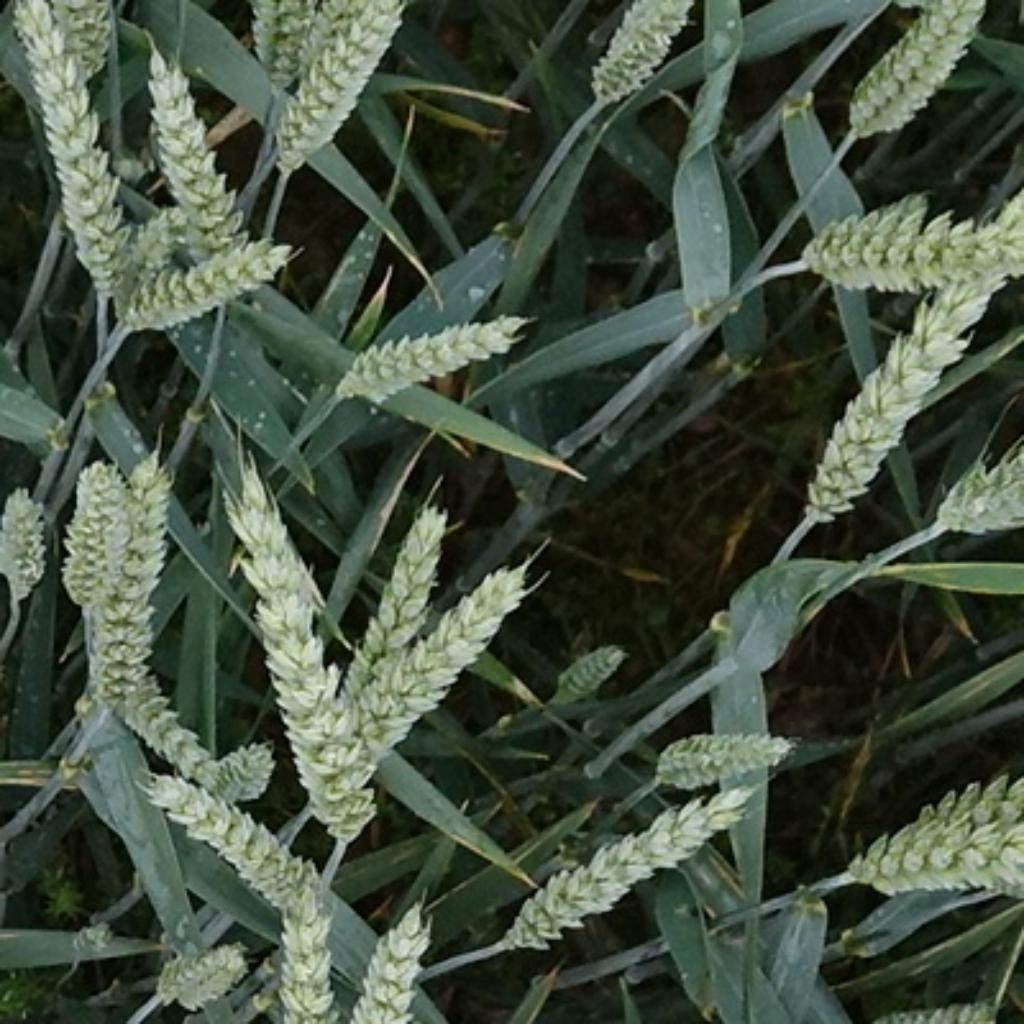
Country: France
Location: Toulouse
Wheat development stage: Filling - Ripening